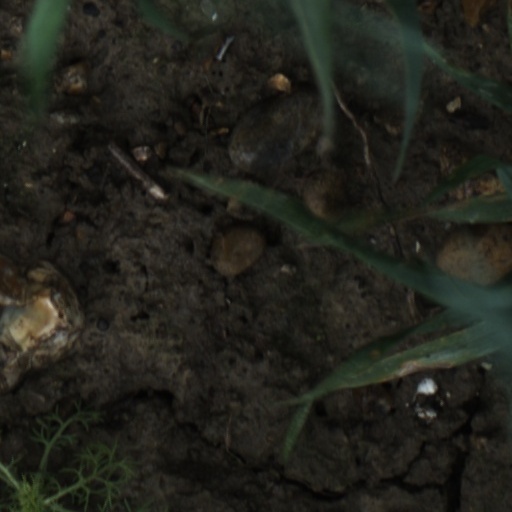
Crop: wheat